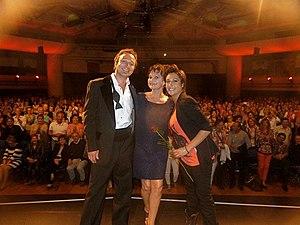
Maurane, Antoine Gratton et Victoria en juin 2012 lors d'un concert à Monaco
Victoria Sio est une chanteuse française d'origine italienne née le 15 novembre 1985 à Lyon. Elle est également connue sous son nom de naissance Victoria Petrosillo ainsi que sous le pseudonyme de Victoria.